Kaucminde Manor

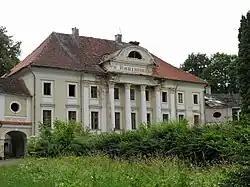

Kaucminde Manor is a manor house, also referred to as a palace due to its design, in the Rundāle Parish of Bauska Municipality in the Semigallia region of Latvia.